Wyoming Valley

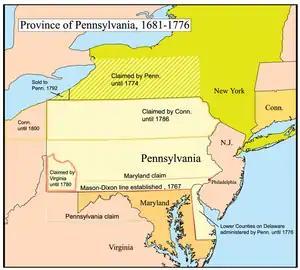
A map of Pennsylvania and the competing land claims during the colonial era

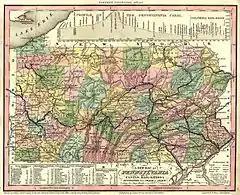
A map of Pennsylvania counties in 1836; at the time, Lackawanna and Wyoming were still part of Luzerne County.

The name Wyoming derives from the Lenape Munsee name , meaning "at the big river flat."